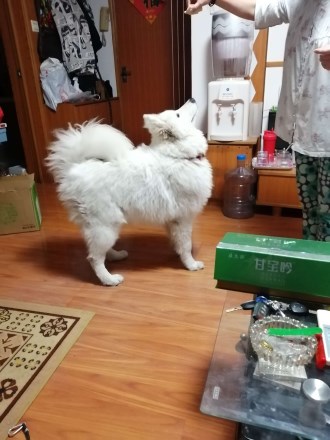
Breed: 2192-n000088-Samoyed